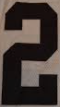
Number: 2